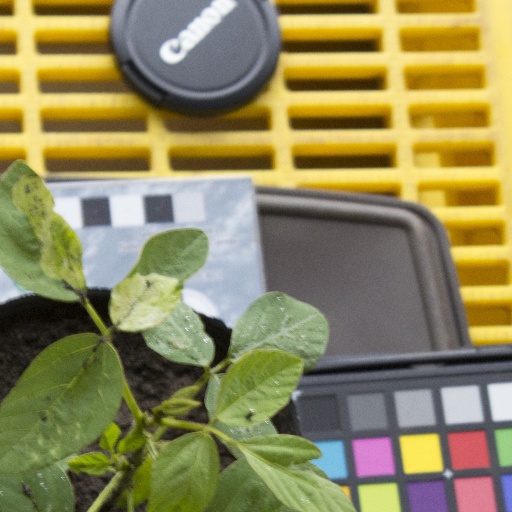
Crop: soybean